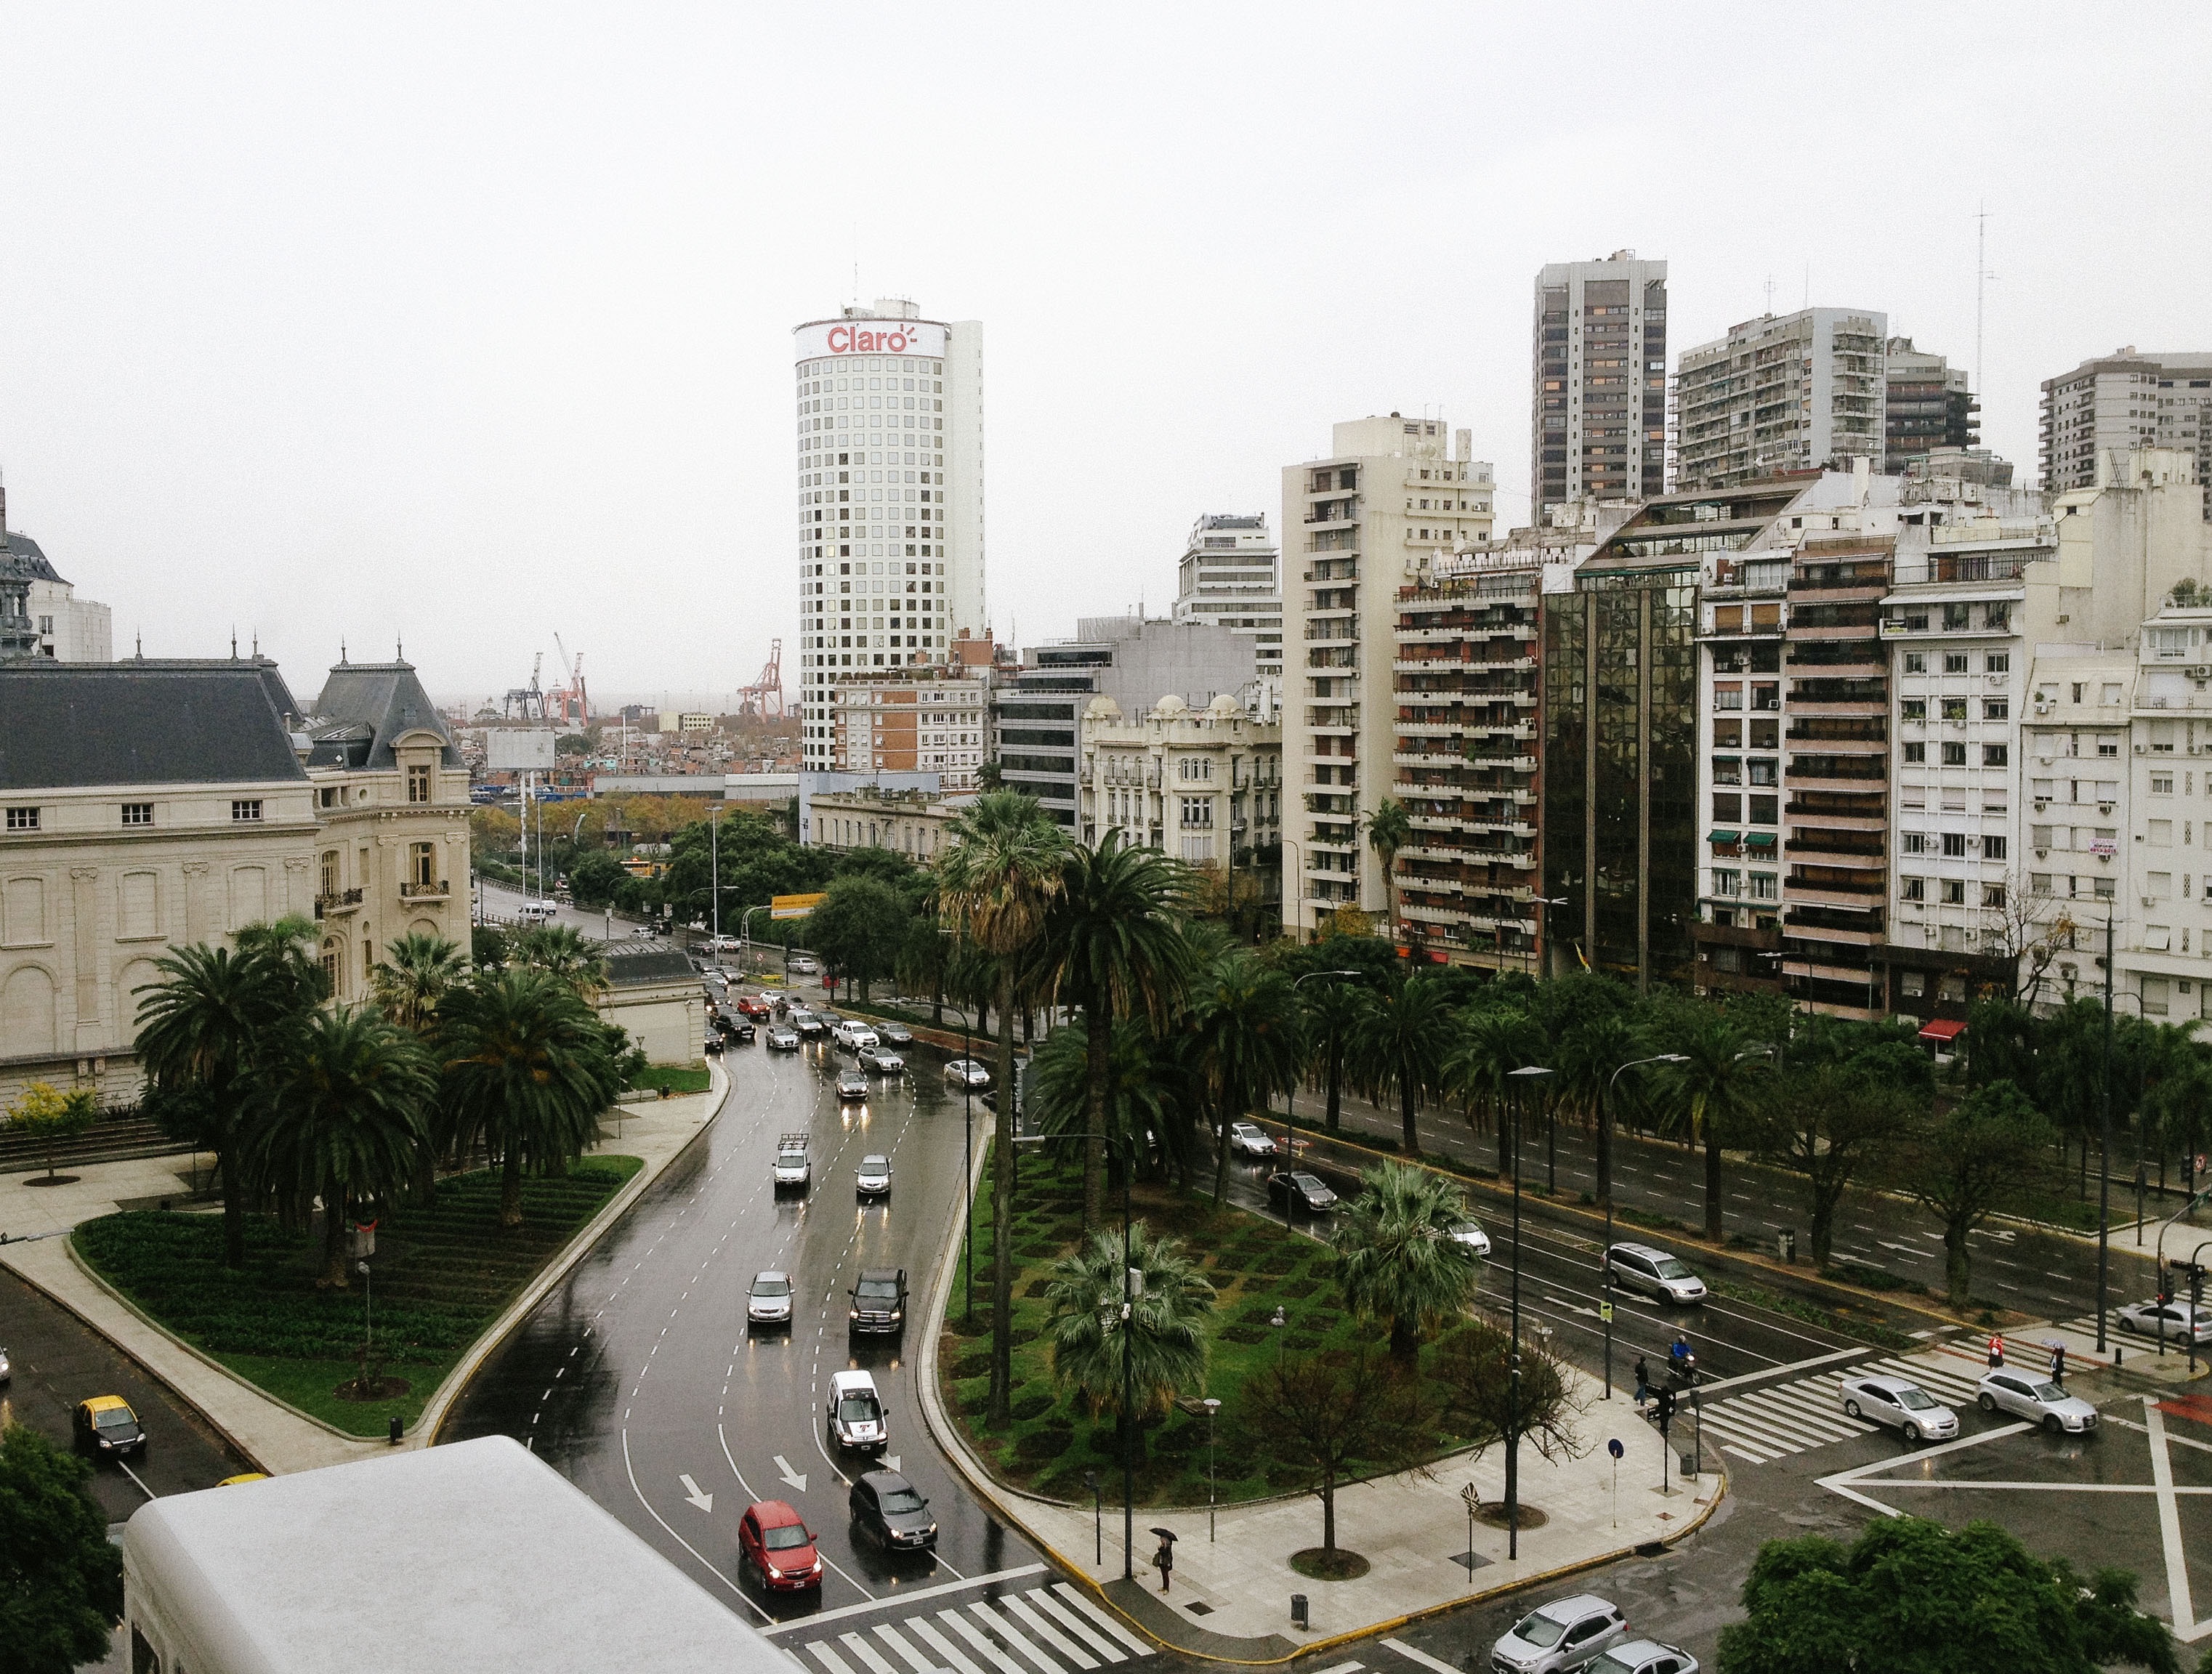
skyline, street, city, skyscraper, cityscape, downtown, suburb, tower, plaza, tower block, town square, metropolis, condominium, neighbourhood, bird's eye view, aerial photography, urban area, urban design, residential area, human settlement, metropolitan area